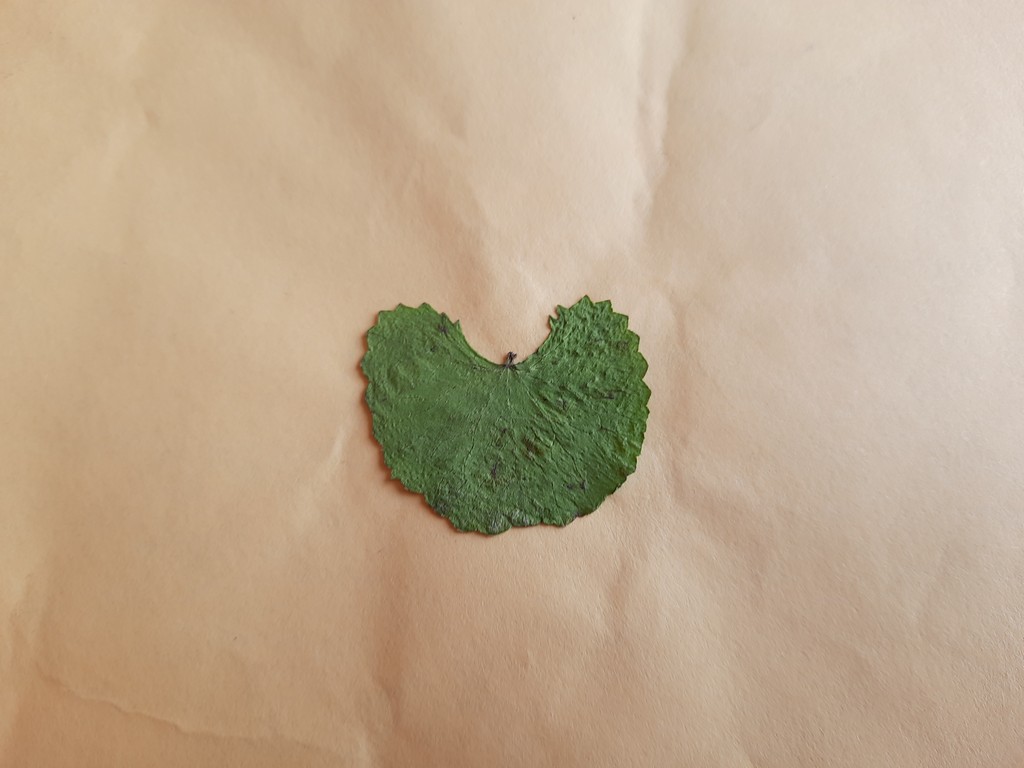
Label: Dried